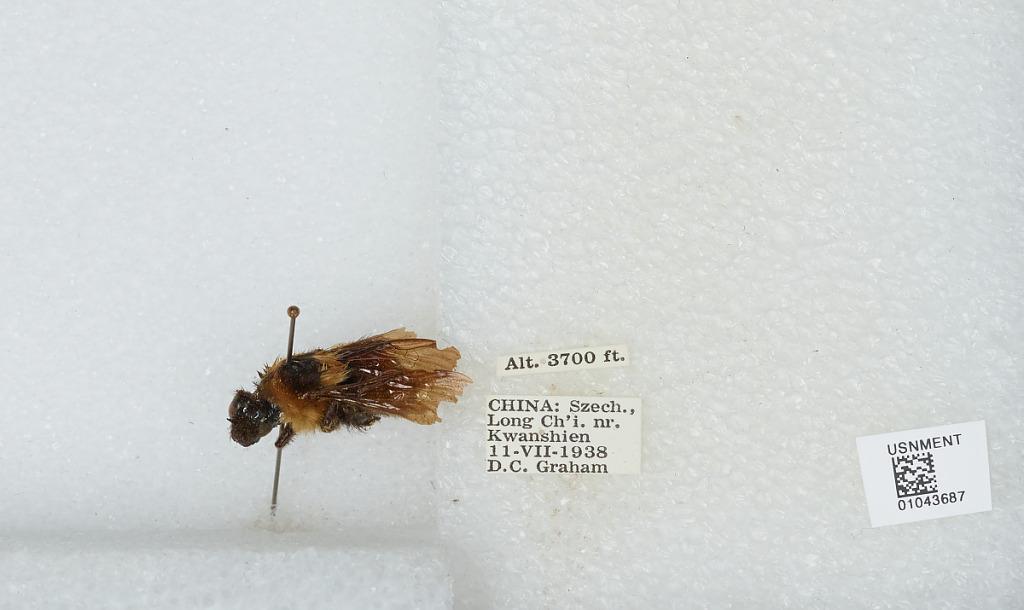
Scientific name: Bombus sp.
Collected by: D. Graham
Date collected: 1938-7-11
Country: China
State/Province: Sichuan
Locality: Long Ch'i. near Kwanshien